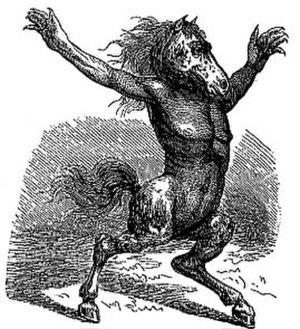
La symbolique du cheval est l'étude de la représentation du cheval dans la mythologie, les religions, le folklore populaire, l'art, la littérature et la psychanalyse en tant que symbole, dans sa capacité à désigner, à signifier un concept abstrait, au-delà de la réalité physique de l’animal quadrupède. De nombreux rôles et des dons magiques s'associent au cheval à toutes les époques et dans toutes les régions du monde où des populations humaines se sont trouvées en contact avec lui, faisant du cheval l'animal le plus symboliquement chargé, avec le serpent.